Honey Ryder

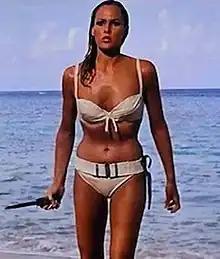
Ursula Andress as Honey Ryder in "Dr. No" (1962)

Honeychile Rider is a fictional character in Ian Fleming's James Bond novel "Dr. No". In the 1962 Bond film of the same title, her name was shortened and spelled Honey Ryder. In the film, she is played by Swiss actress Ursula Andress, with her lines dubbed by Nikki van der Zyl due to Andress' heavy accent.